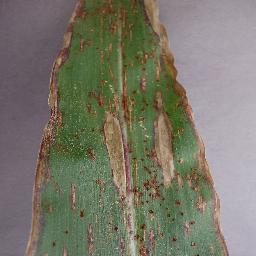
Label: Corn___Northern_Leaf_Blight